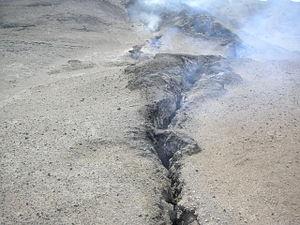
Un « feu de mine de charbon » ou plus simplement « feu de mine » parfois autrefois aussi nommé « feu de vieux travaux » est un feu, naturel ou accidentel, brûlant un gisement de charbon souterrain.